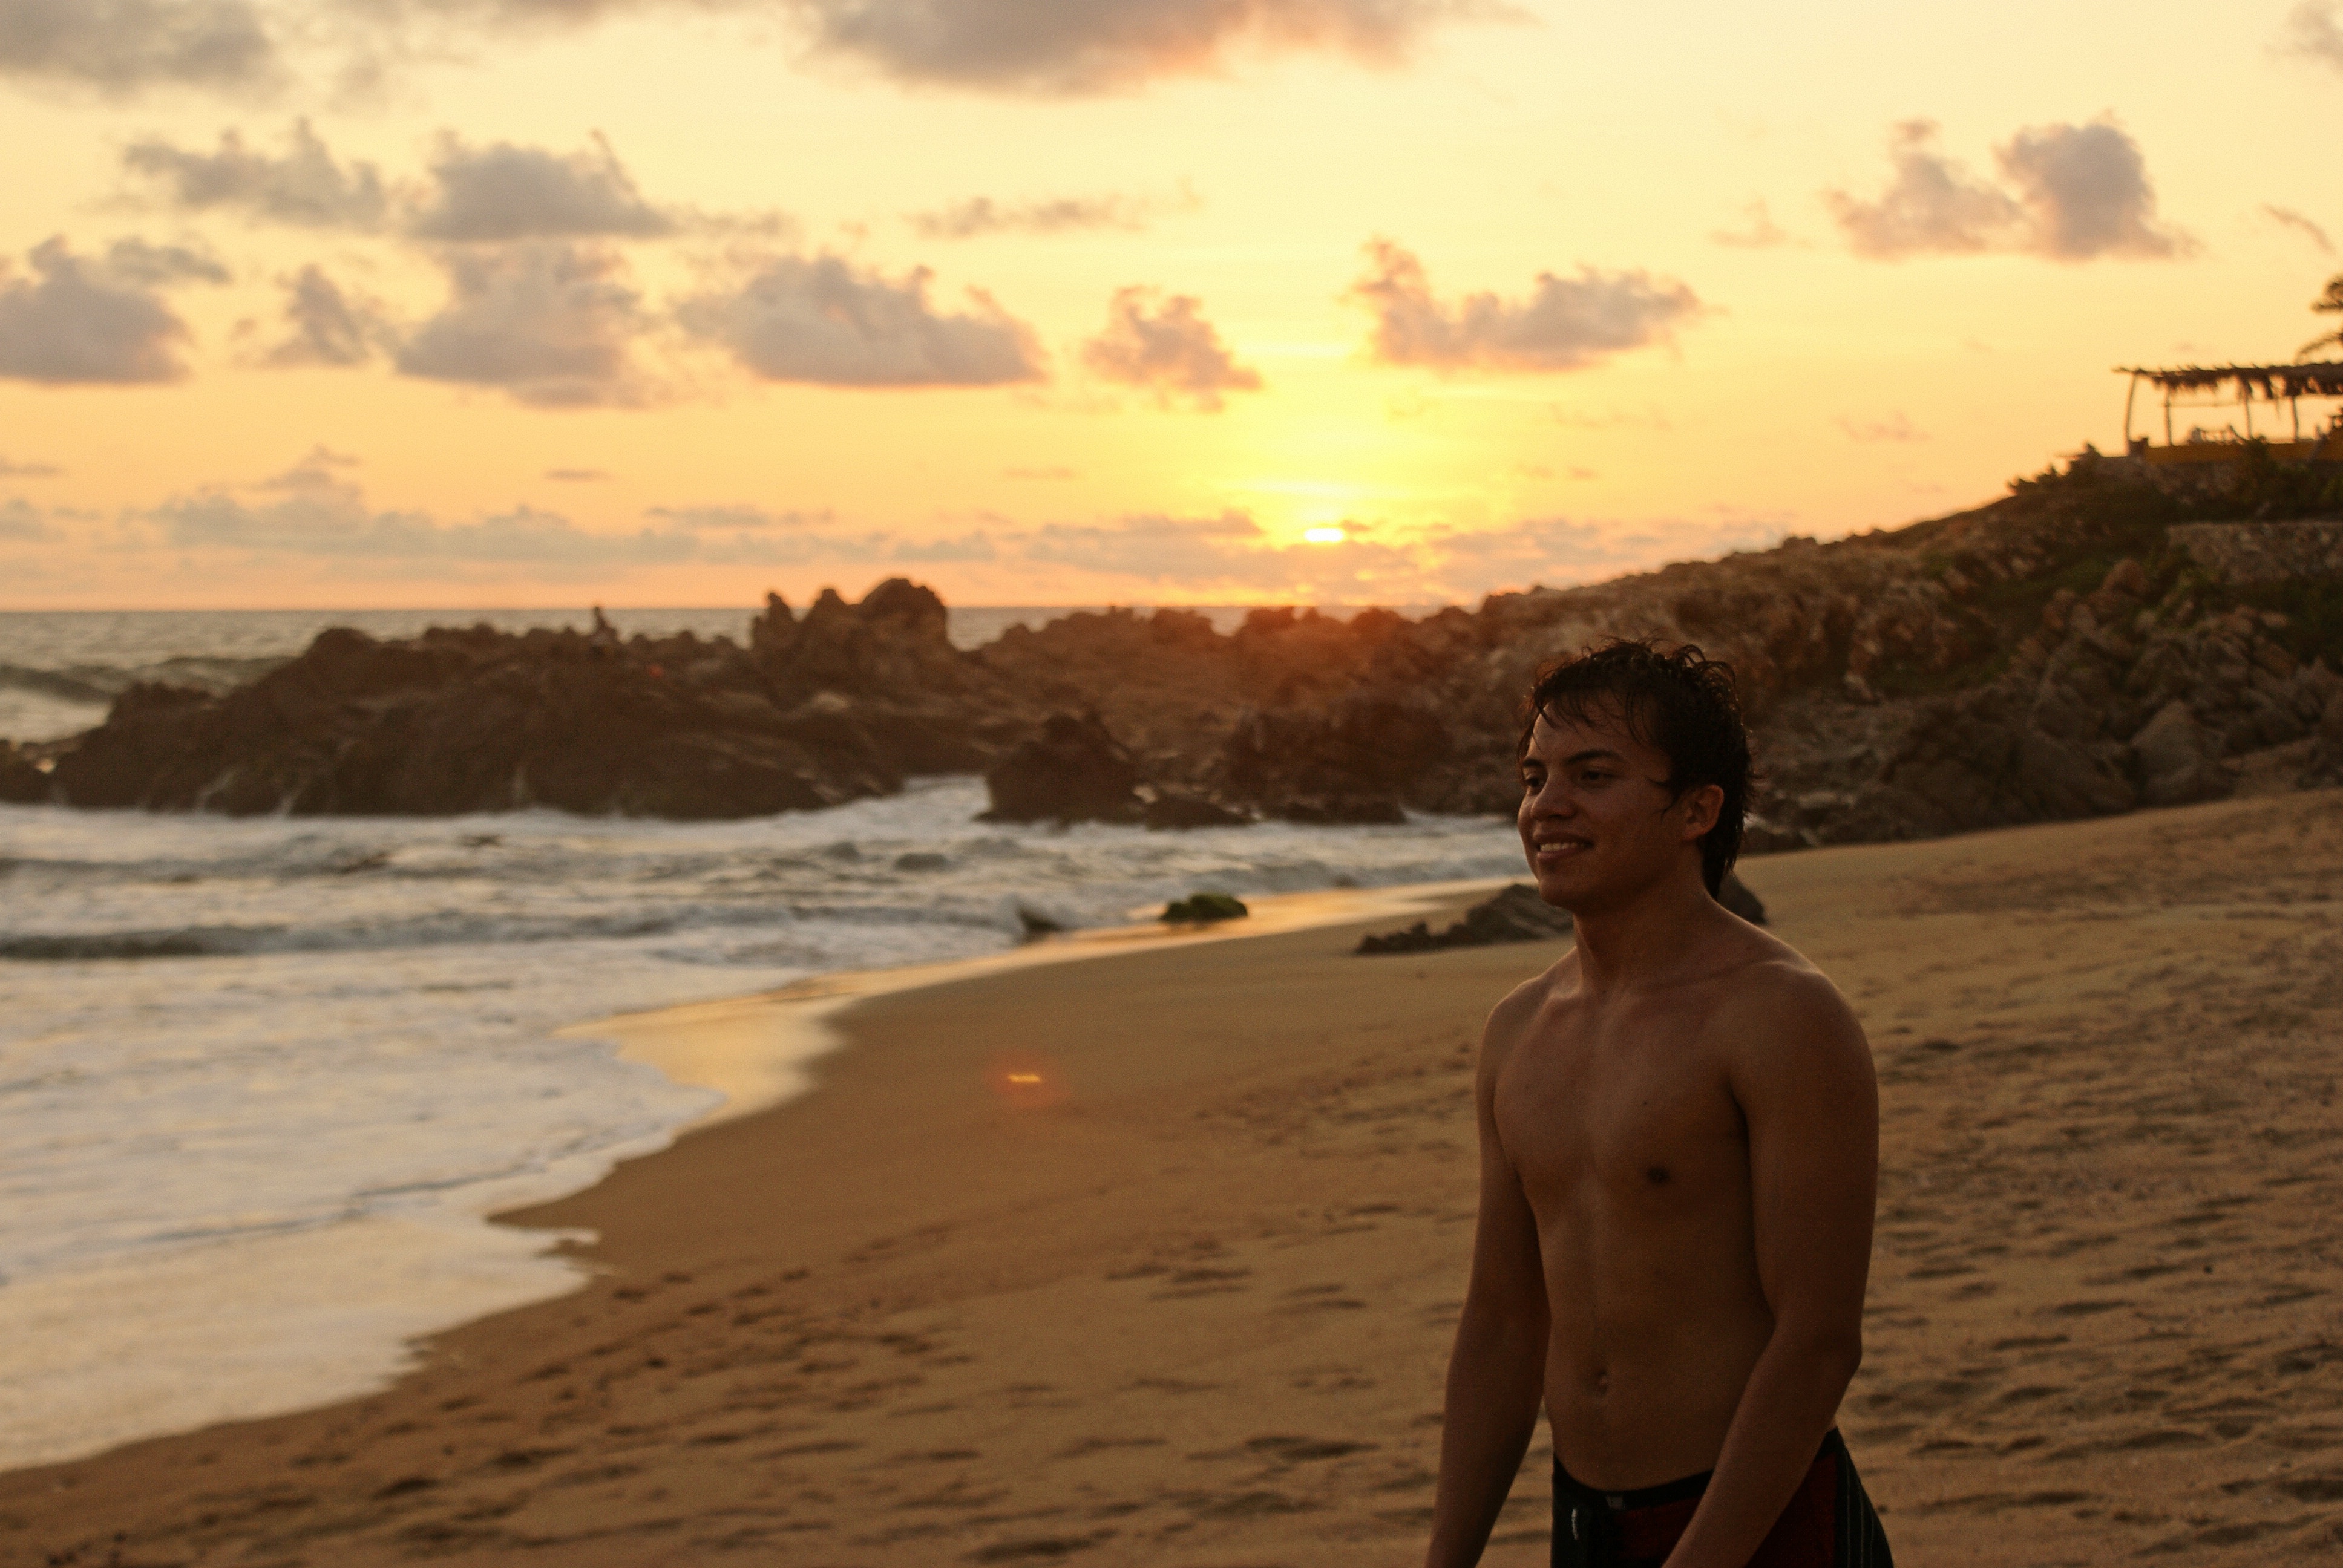
beach, sea, coast, sand, ocean, sunset, morning, shore, wave, bay, body of water, wind wave